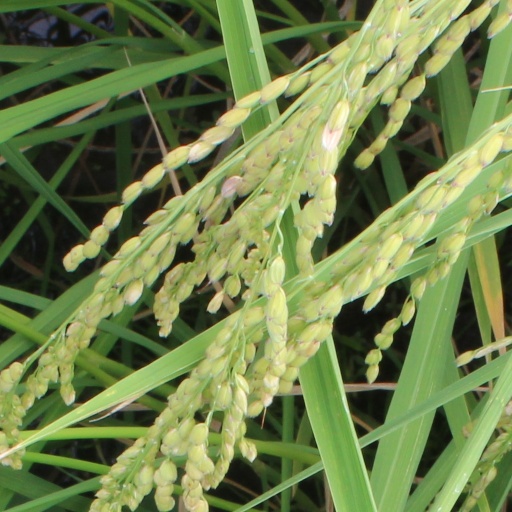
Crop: rice